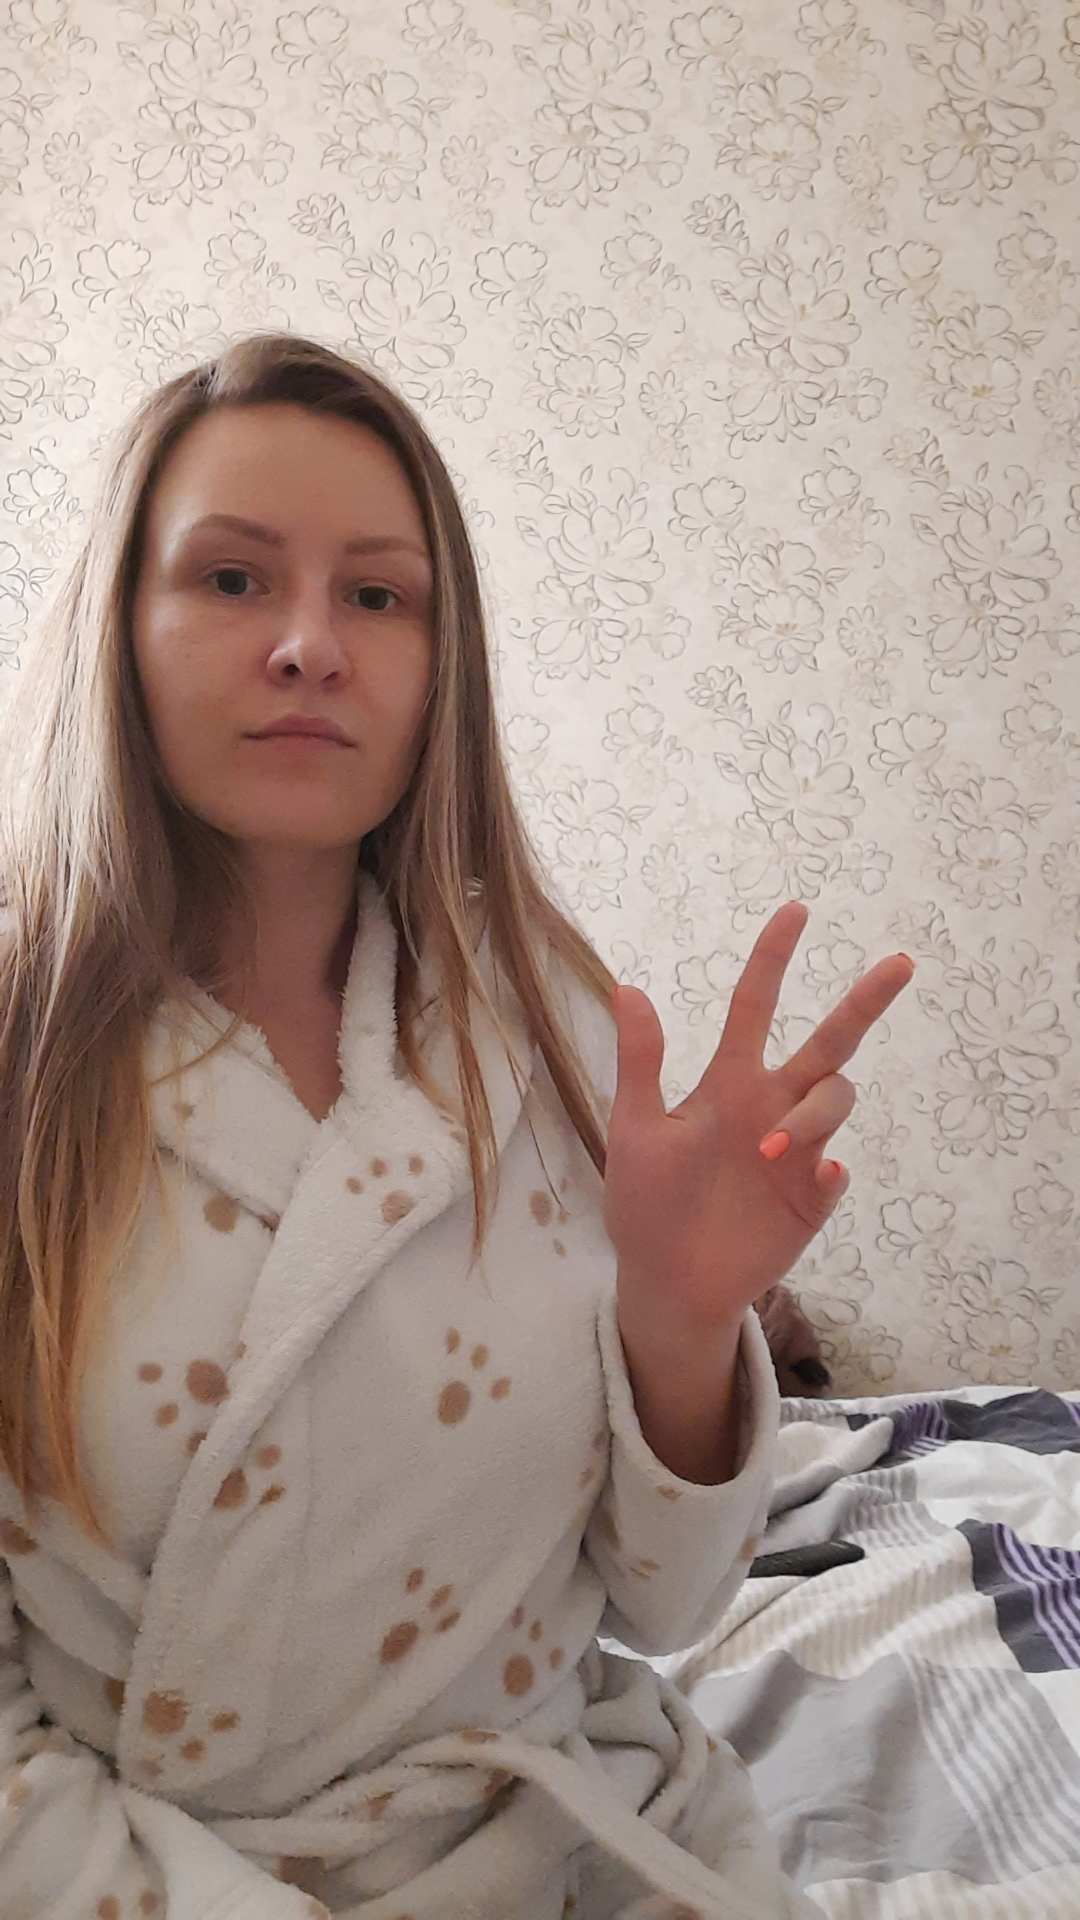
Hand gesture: three2